Raoul Got

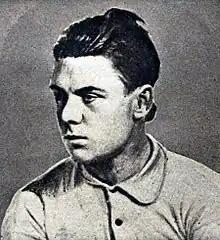
Raoul Got in 1920

Raoul Got (11 October 1900 – 20 November 1955) was a French rugby union player who competed in the 1924 Summer Olympics. He was born, and died, in Perpignan. In 1924 he won the silver medal as member of the French team.